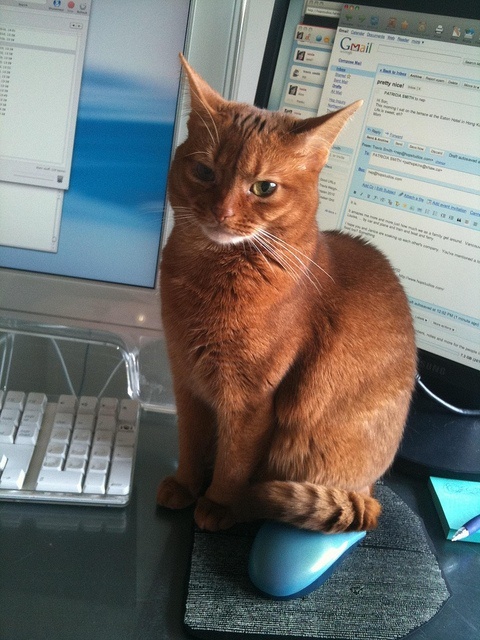
An orange cat sitting on top of a mouse.
A cat sitting on a desk next to a computer.
Red tabby cat sitting on a desk between computer monitors.
A brown cat is sitting on a keyboard mouse.
A cat sits on top of a mousepad on a computer desk.